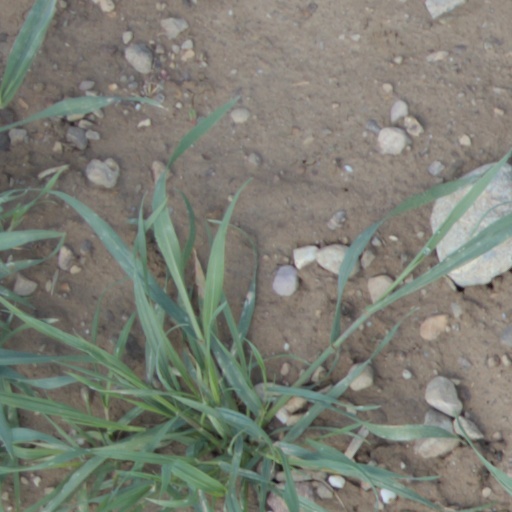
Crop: wheat